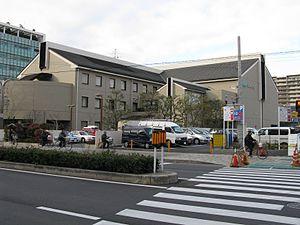
L'Orchestre philharmonique d'Osaka est un orchestre classique basé dans la ville japonaise d'Ōsaka. Fondé en 1947 en tant qu'Orchestre Symphonique du Kansai, il prit son nom actuel en 1960.